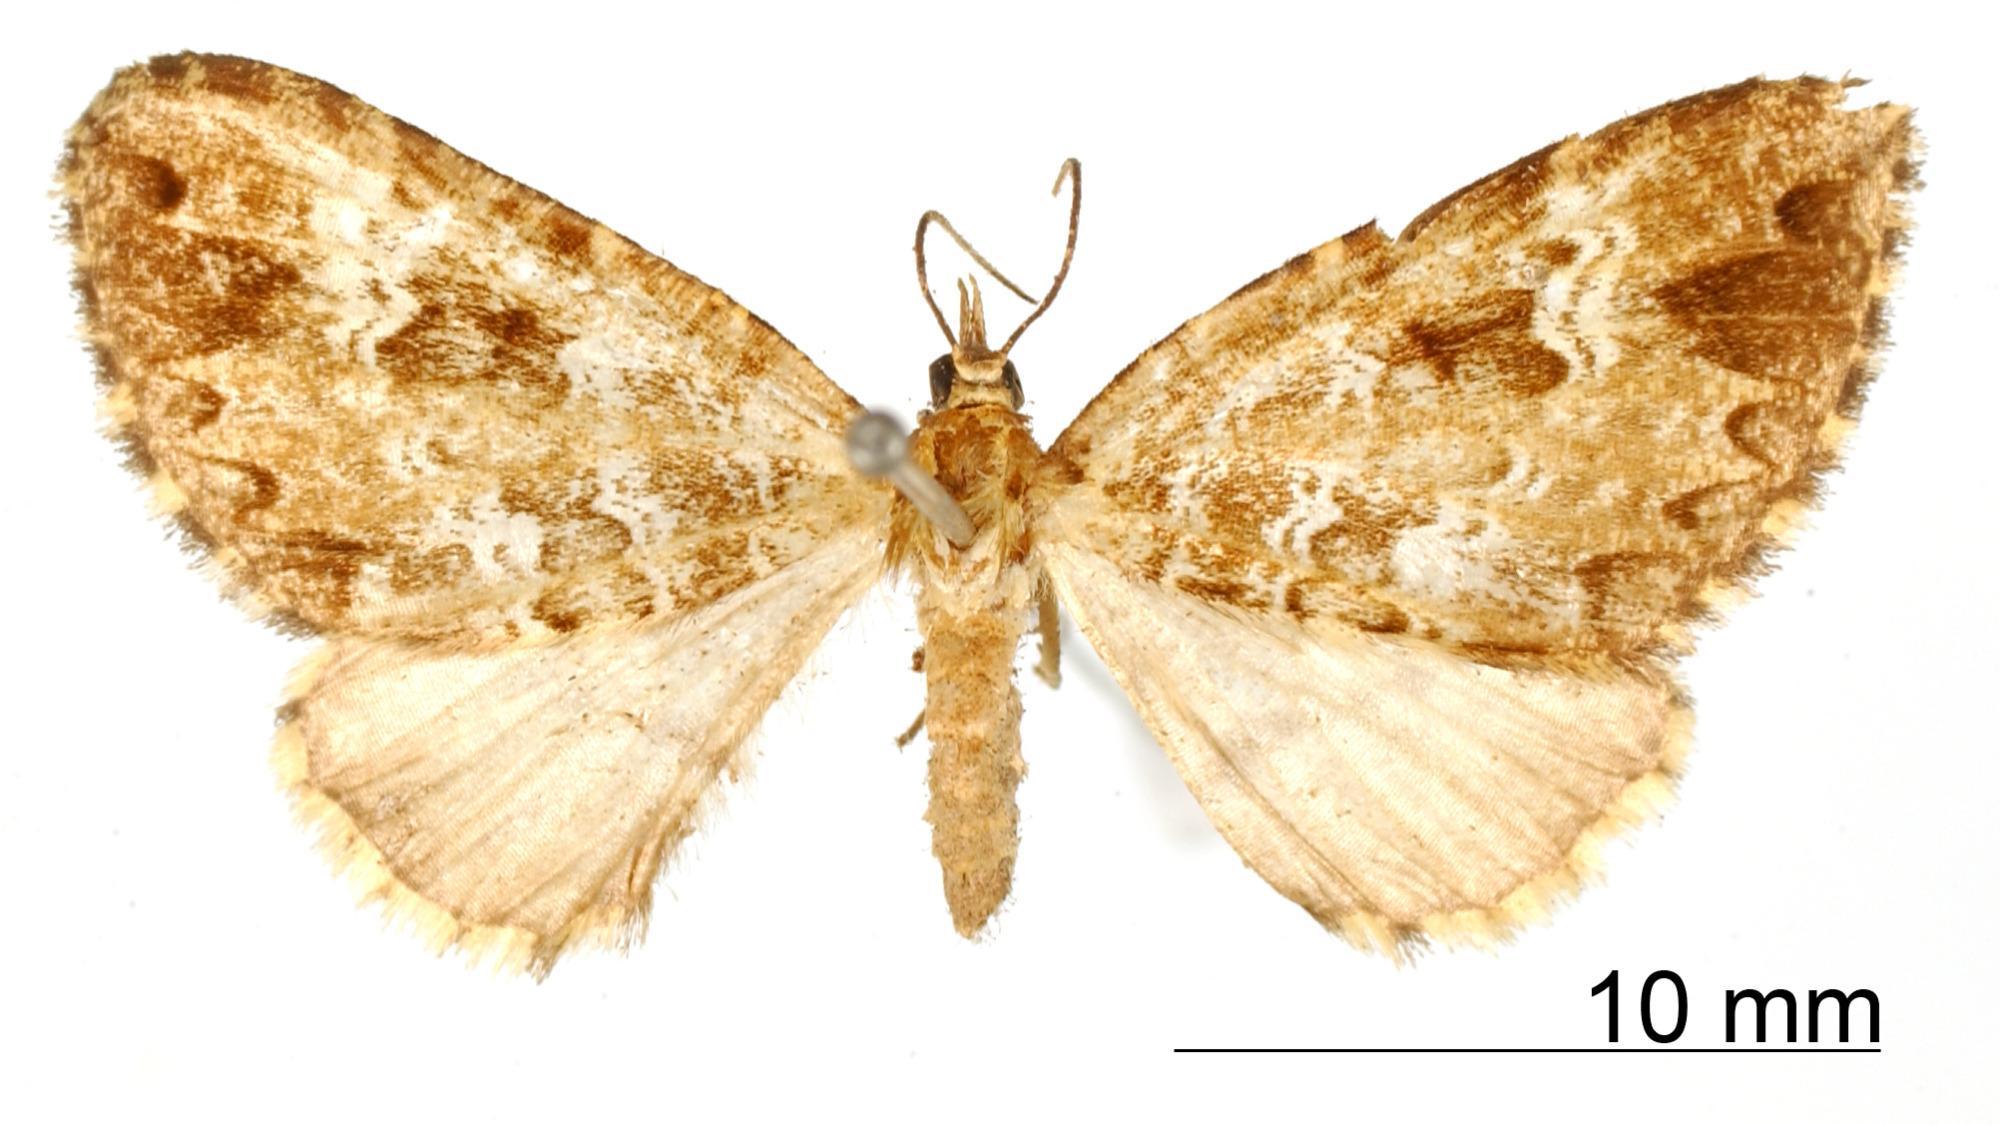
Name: Psaliodes philetus
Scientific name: Psaliodes philetus Schaus, 1912
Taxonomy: Animalia, Arthropoda, Insecta, Lepidoptera, Geometridae, Larentiinae
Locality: Mount Poas, Costa Rica